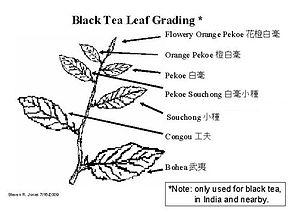
Les différents grades du thé noir sont un mode de classification propre au thé noir qui renseigne le consommateur sur la finesse de la cueillette et la taille de la feuille de thé. Le thé noir étant essentiellement vendu sous forme de blends cette classification est rendue obligatoire si on veut obtenir un thé de qualité uniforme malgré les différents jardins de thé dont il provient. Les autres thés, rarement vendus sous forme de blends, sont directement identifiés par le jardin de thé dont ils proviennent et n'ont donc pas besoin de ce type de classification.